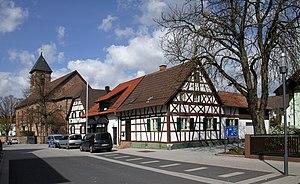
Église St. Birgitta en Iffezheim.